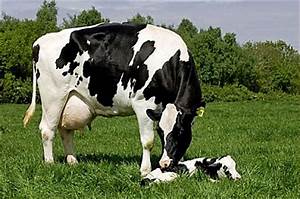
Label: cow